Lockheed Martin F-22 Raptor

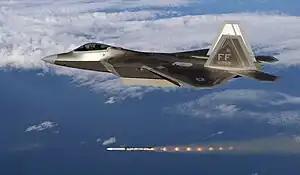
Jet fighter flying above a streaking missile, which had moments earlier been released by the former.

Information from radar, CNI, and other sensors are processed by two Hughes Common Integrated Processor (CIP) mission computers, each capable of processing up to 10.5 billion instructions per second. The F-22's baseline software has some 1.7 million lines of code, the majority involving the mission systems such as processing radar data. The highly integrated nature of the avionics architecture system, as well as the use of the programming language Ada, has made the development and testing of upgrades challenging. To enable more rapid upgrades, the CIPs were upgraded with Curtiss-Wright open mission systems (OMS) processor modules as well as a modular open systems architecture called the Open Systems Enclave (OSE) orchestration platform to allow the avionics suite to interface with containerized software from third-party vendors.